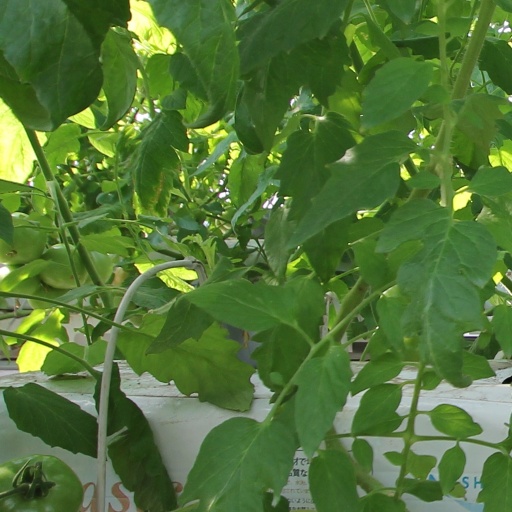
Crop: tomato